Billardiera cymosa

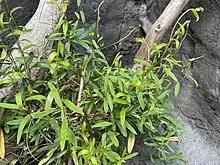
Habit

Billardiera cymosa, commonly known as sweet apple-berry or love fruit, is a species of flowering plant in the family Pittosporaceae and is endemic to south-eastern continental Australia. It is usually a slender climber that has narrowly egg-shaped leaves and pale blue or pale purplish flowers arranged in groups of about five to twelve.